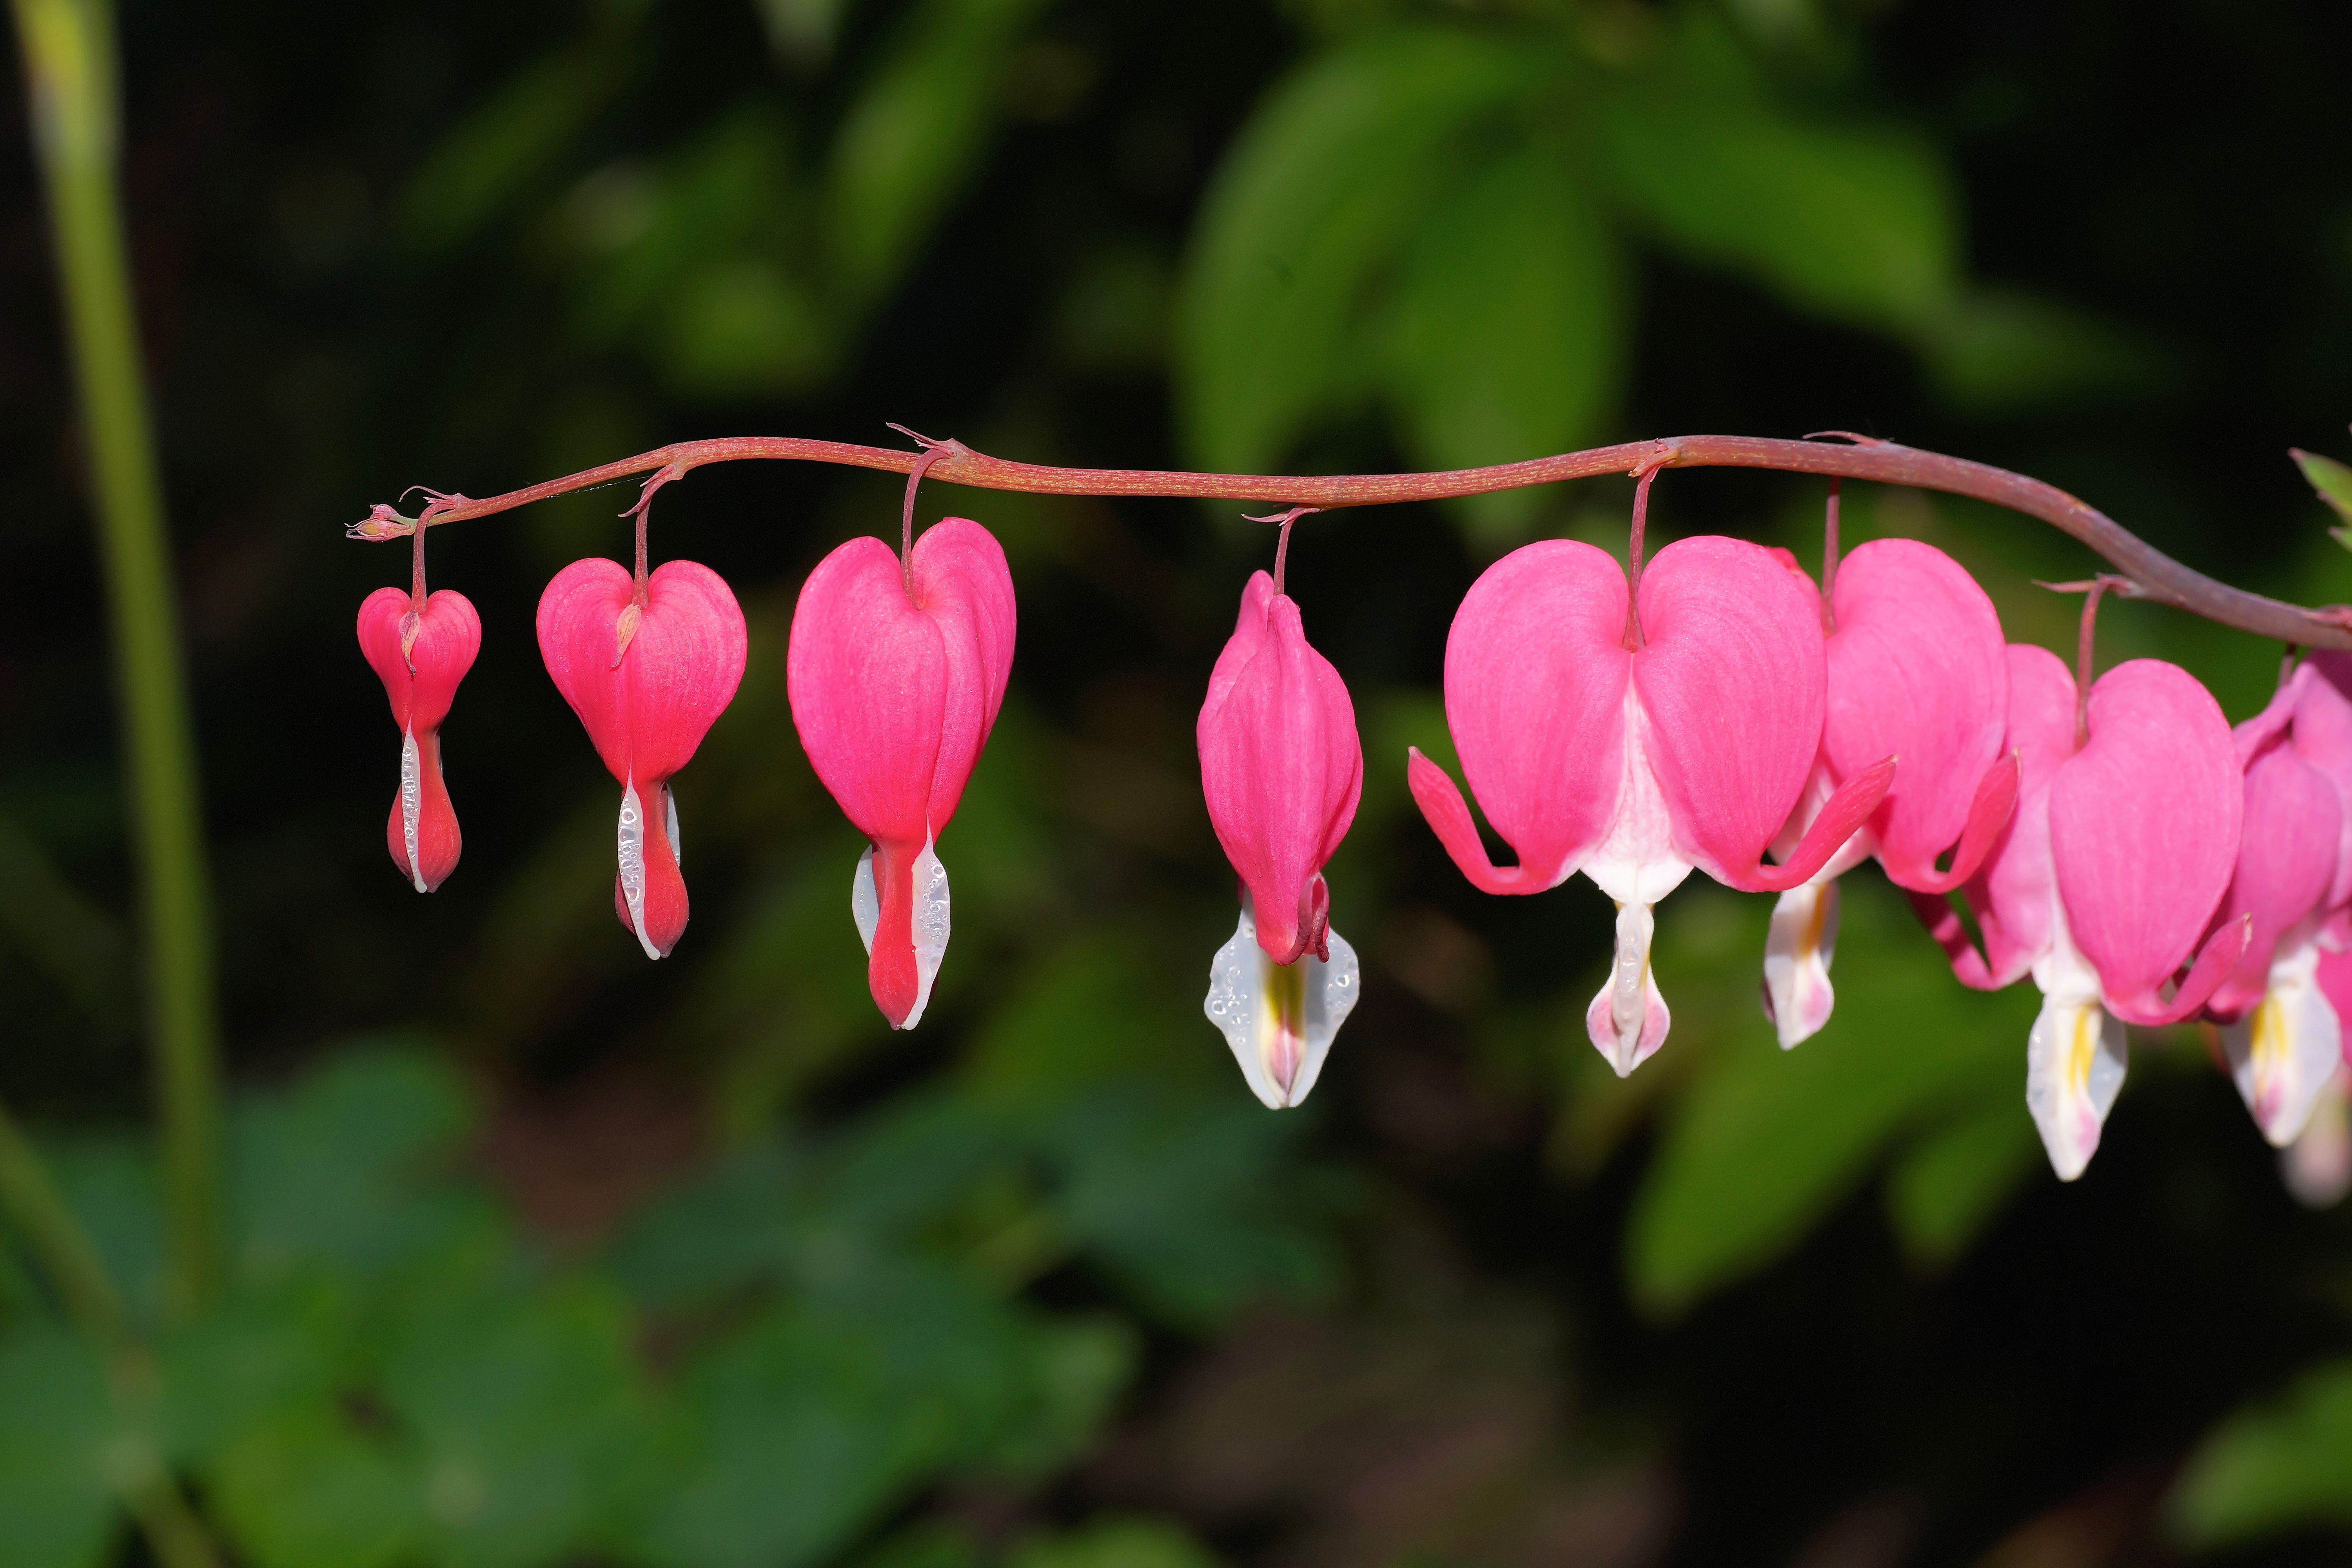
nature, blossom, plant, leaf, flower, petal, bloom, spring, green, red, botany, hanging, garden, pink, close, flora, wildflower, close up, shrub, beautiful, macro photography, flowering plant, bleeding heart, flaming heart, marie heart, lamprocapnos spectabilis, bell shaped, flaming k thchen, plant stem, land plant, two tone heart flower